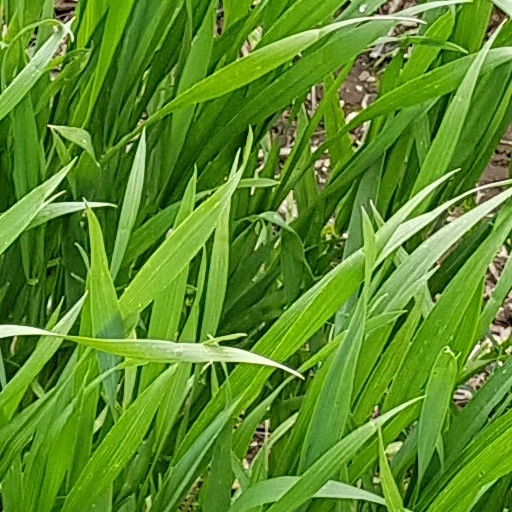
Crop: wheat